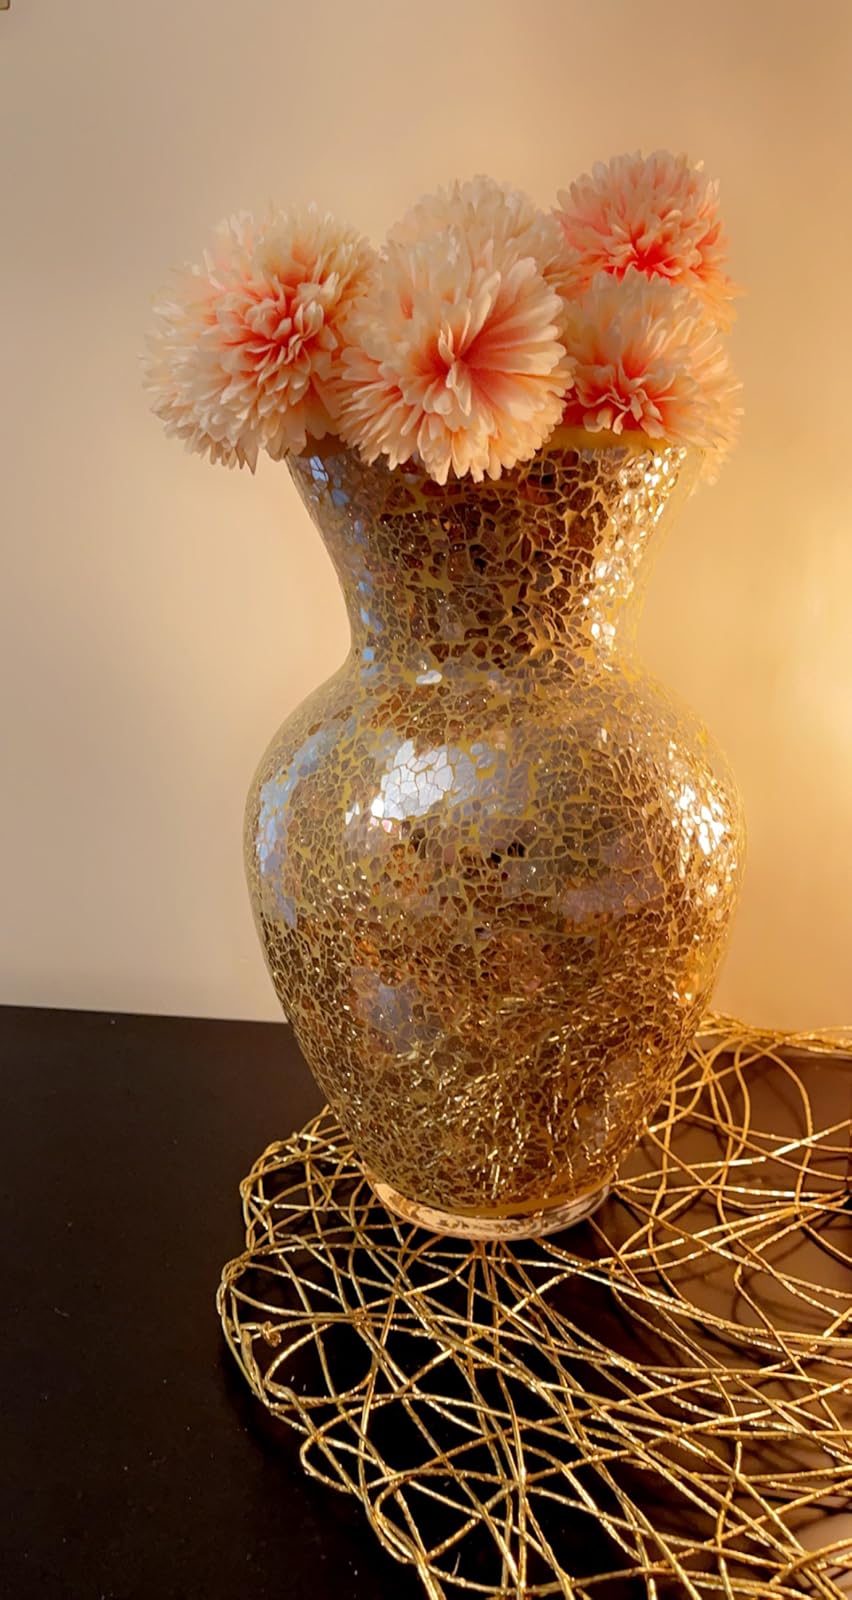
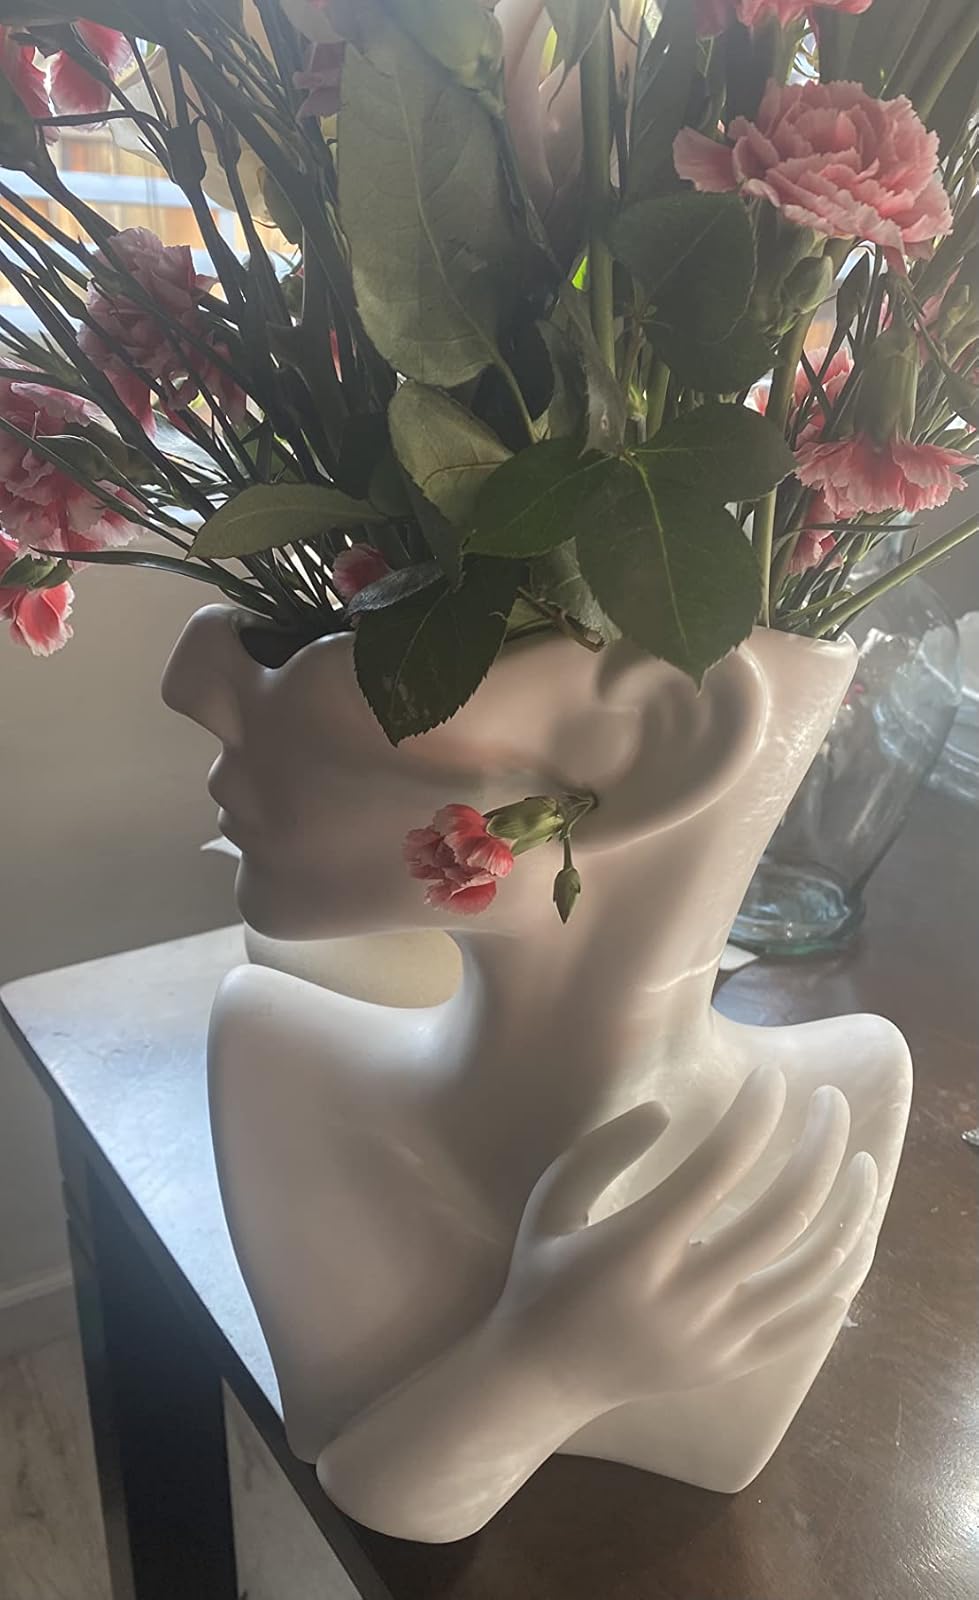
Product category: vase
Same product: no